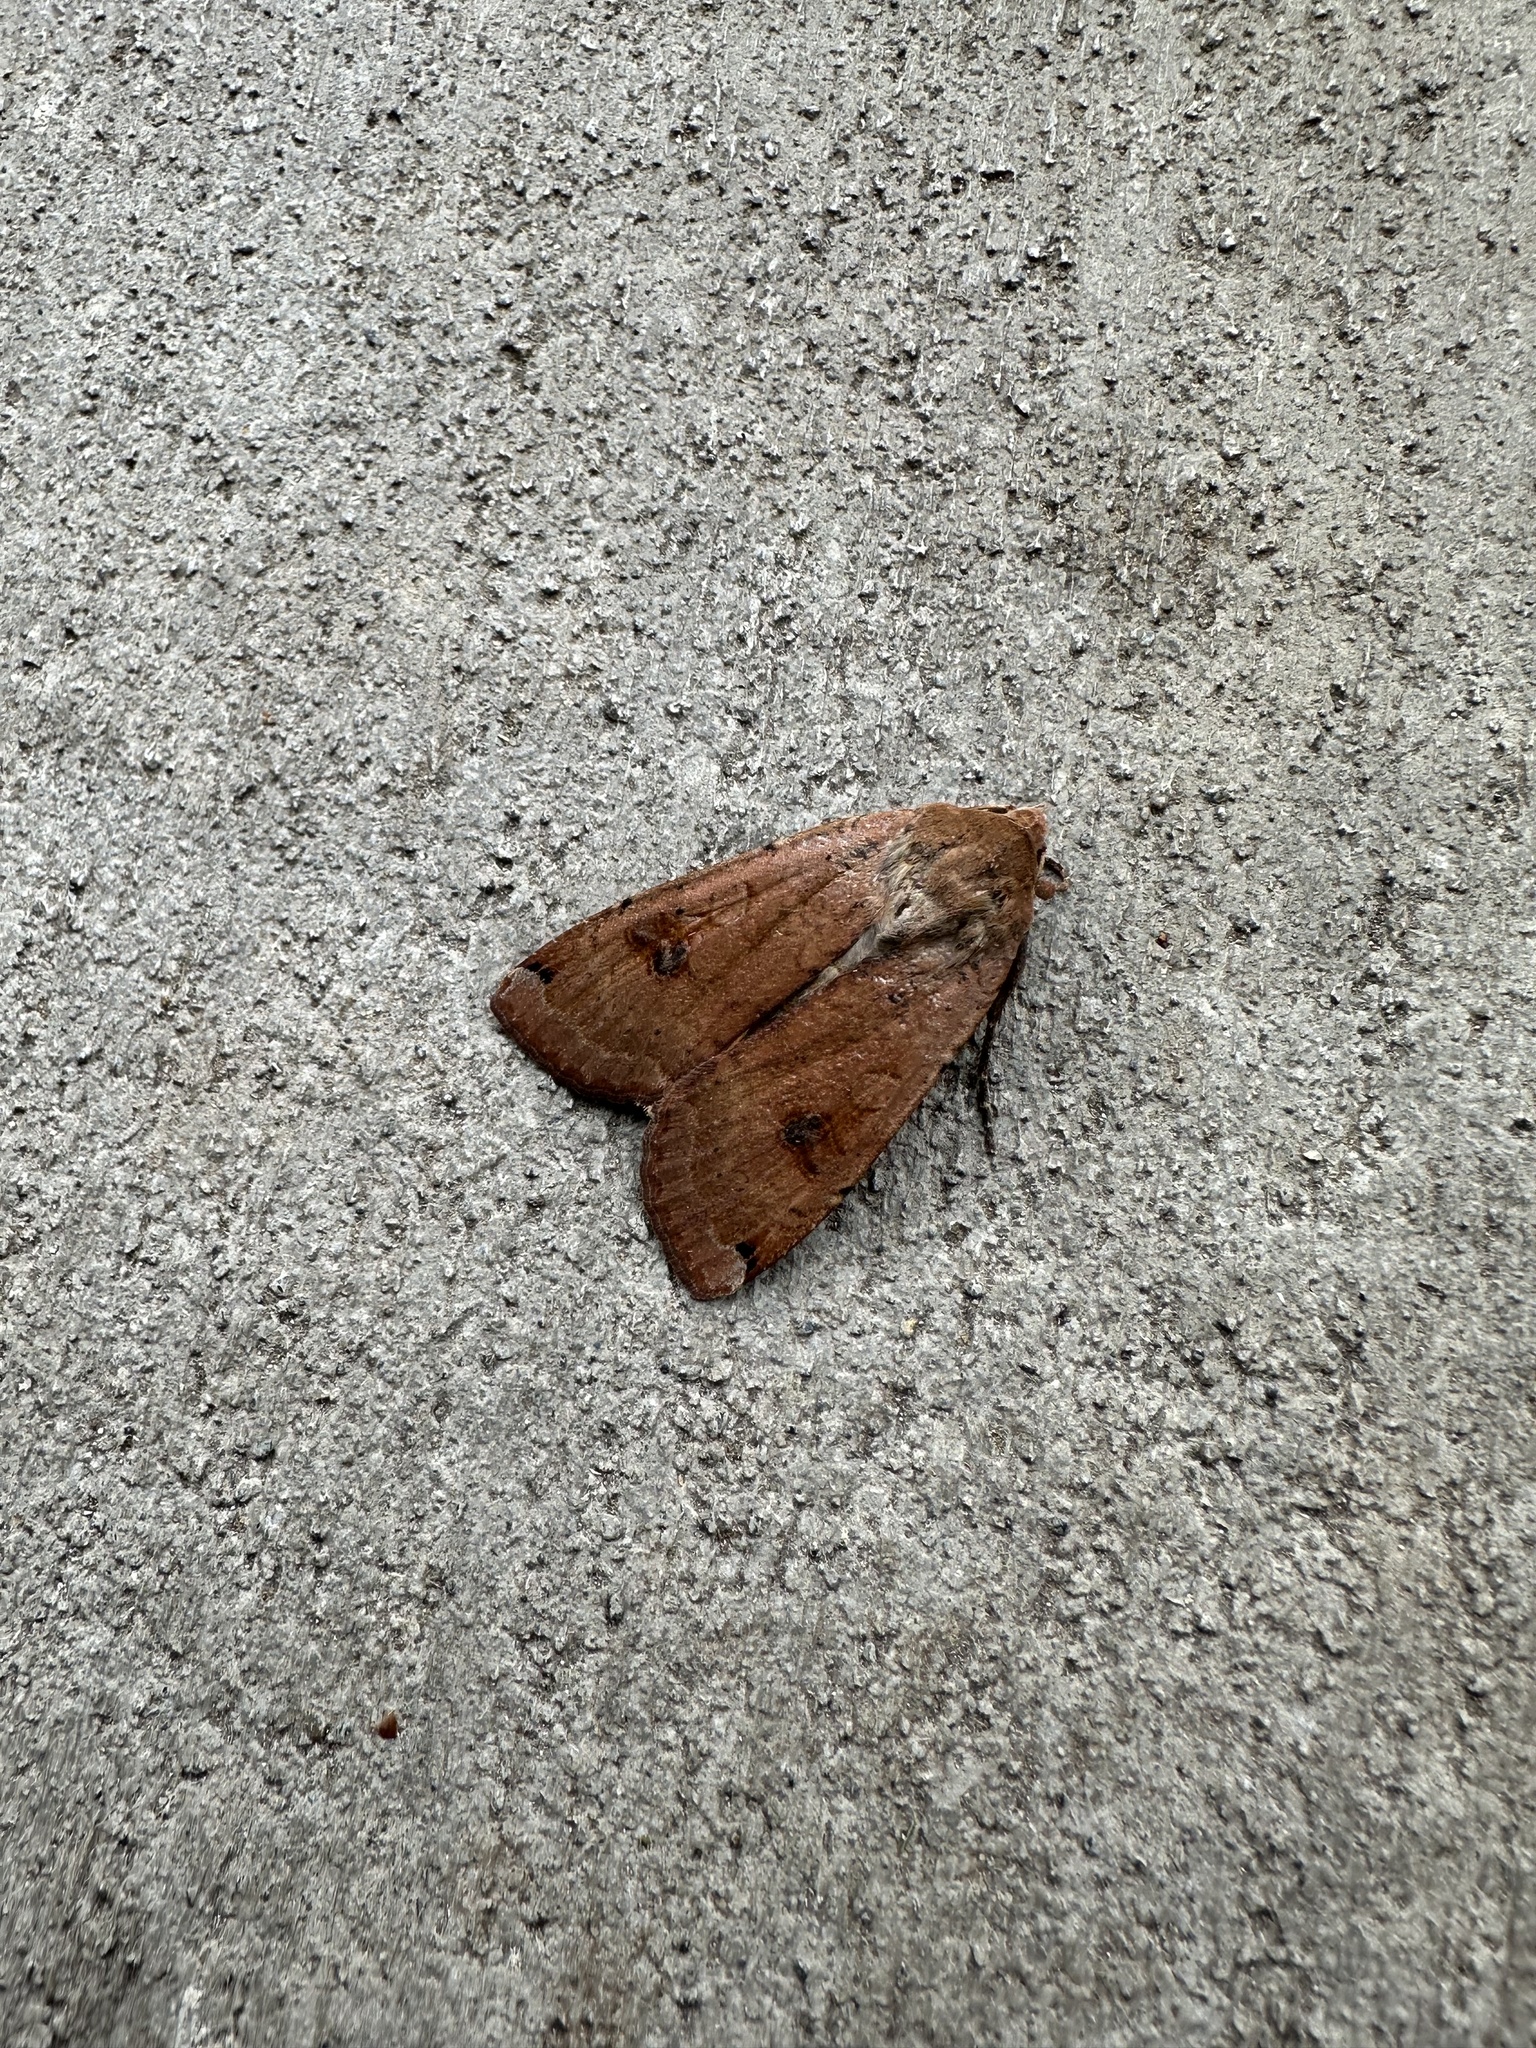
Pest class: cutworms